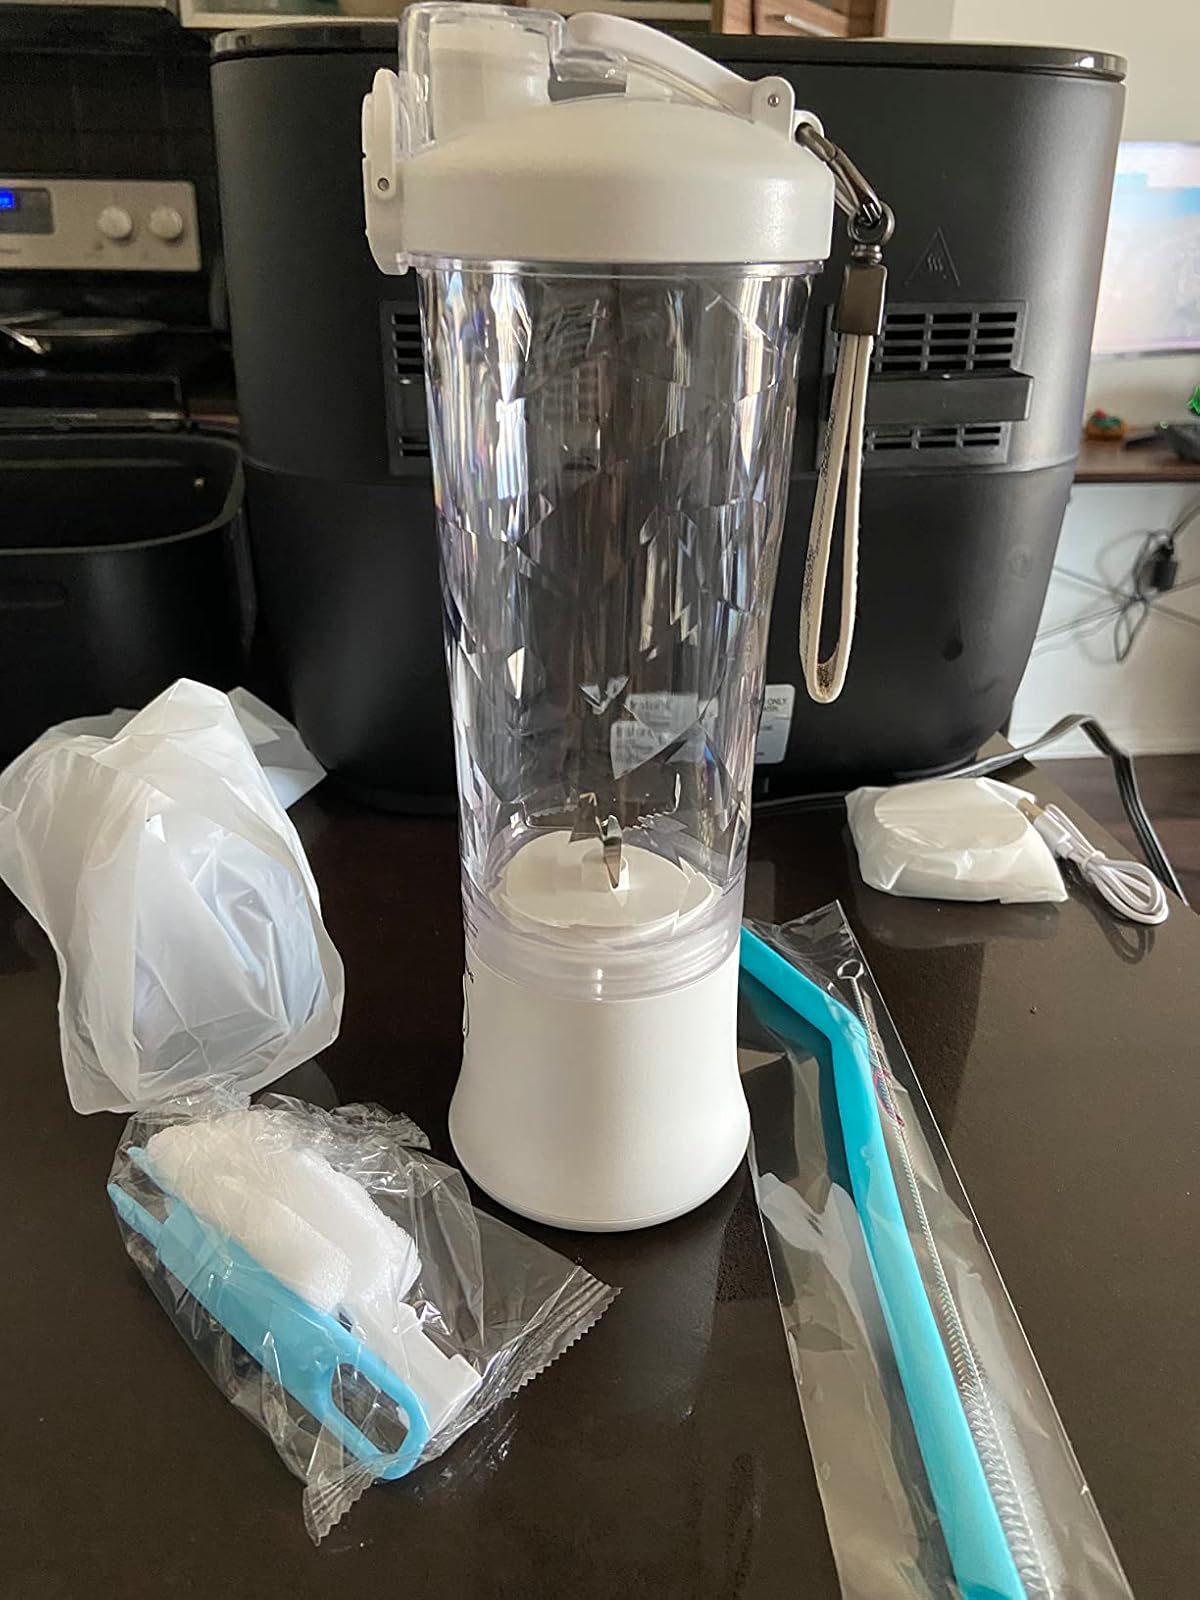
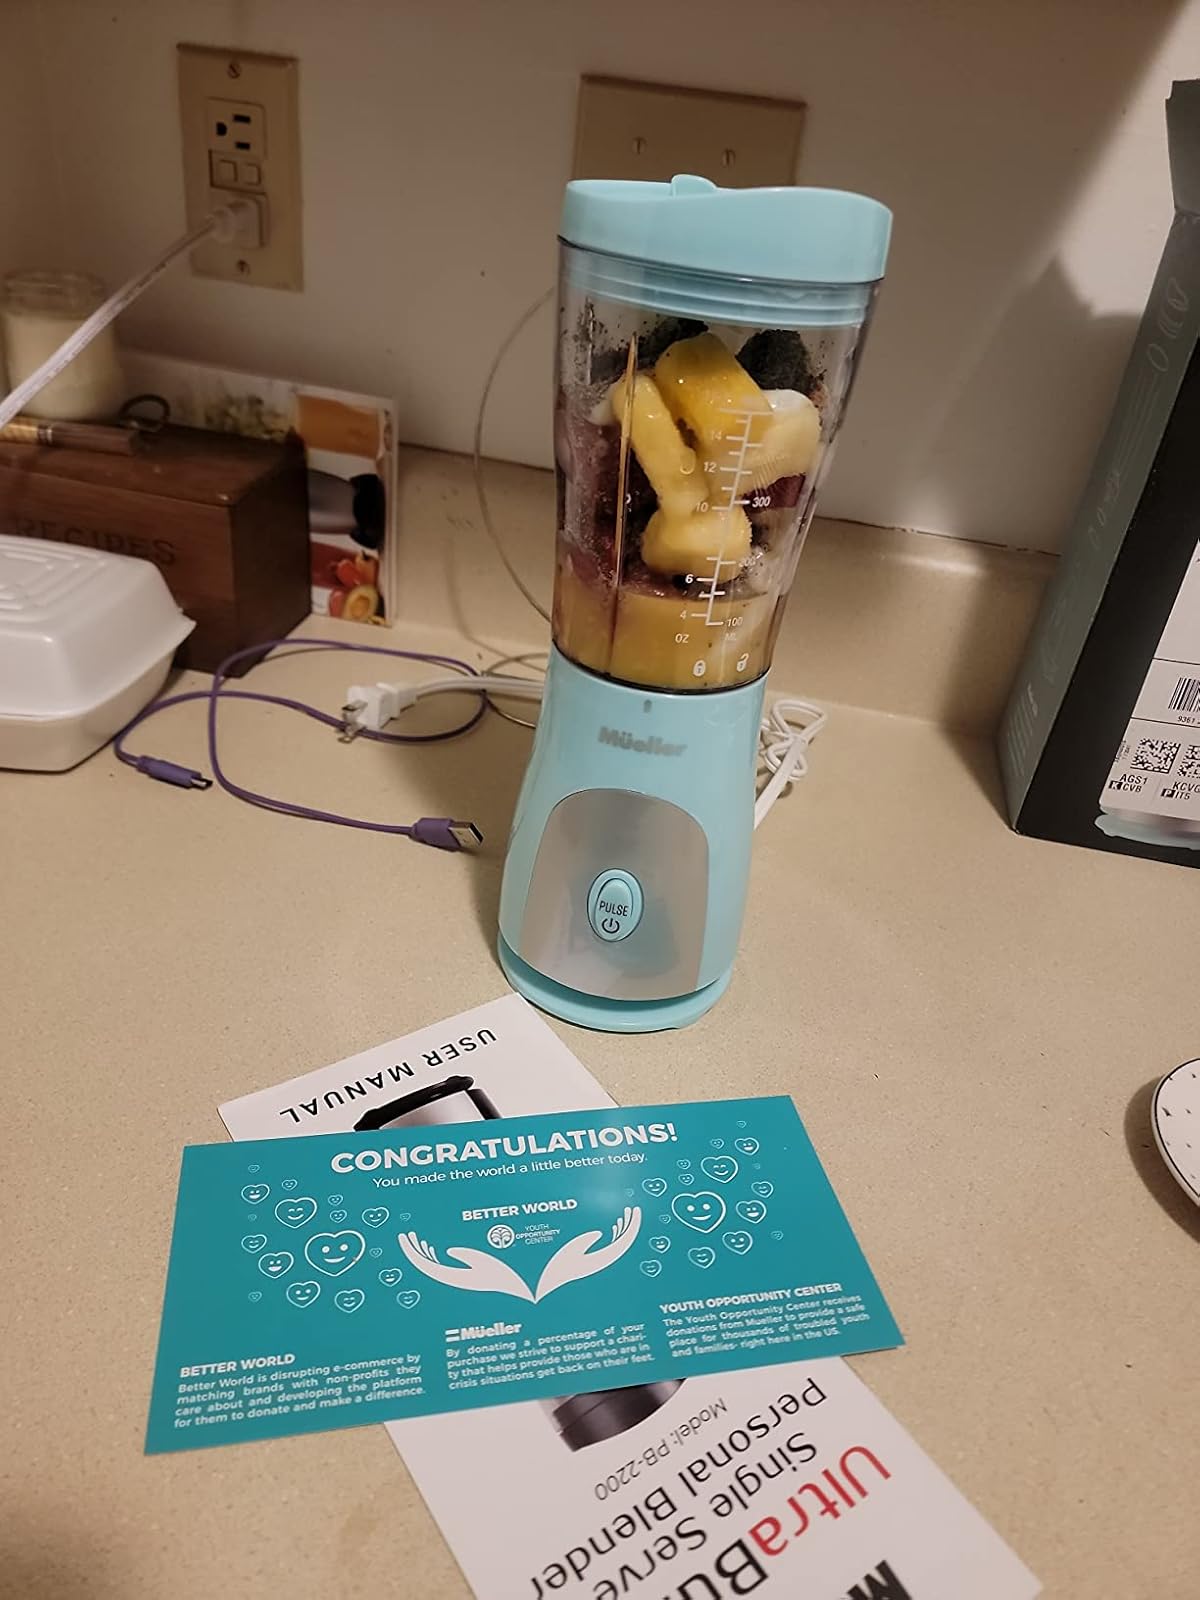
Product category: items_blender
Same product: no